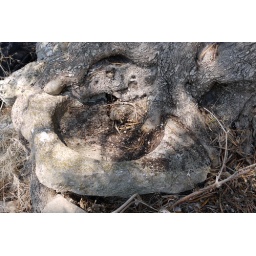
Grinding stone in a tree